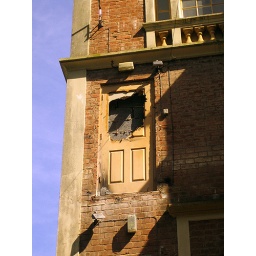
A hole in a door in a building in need of some work.